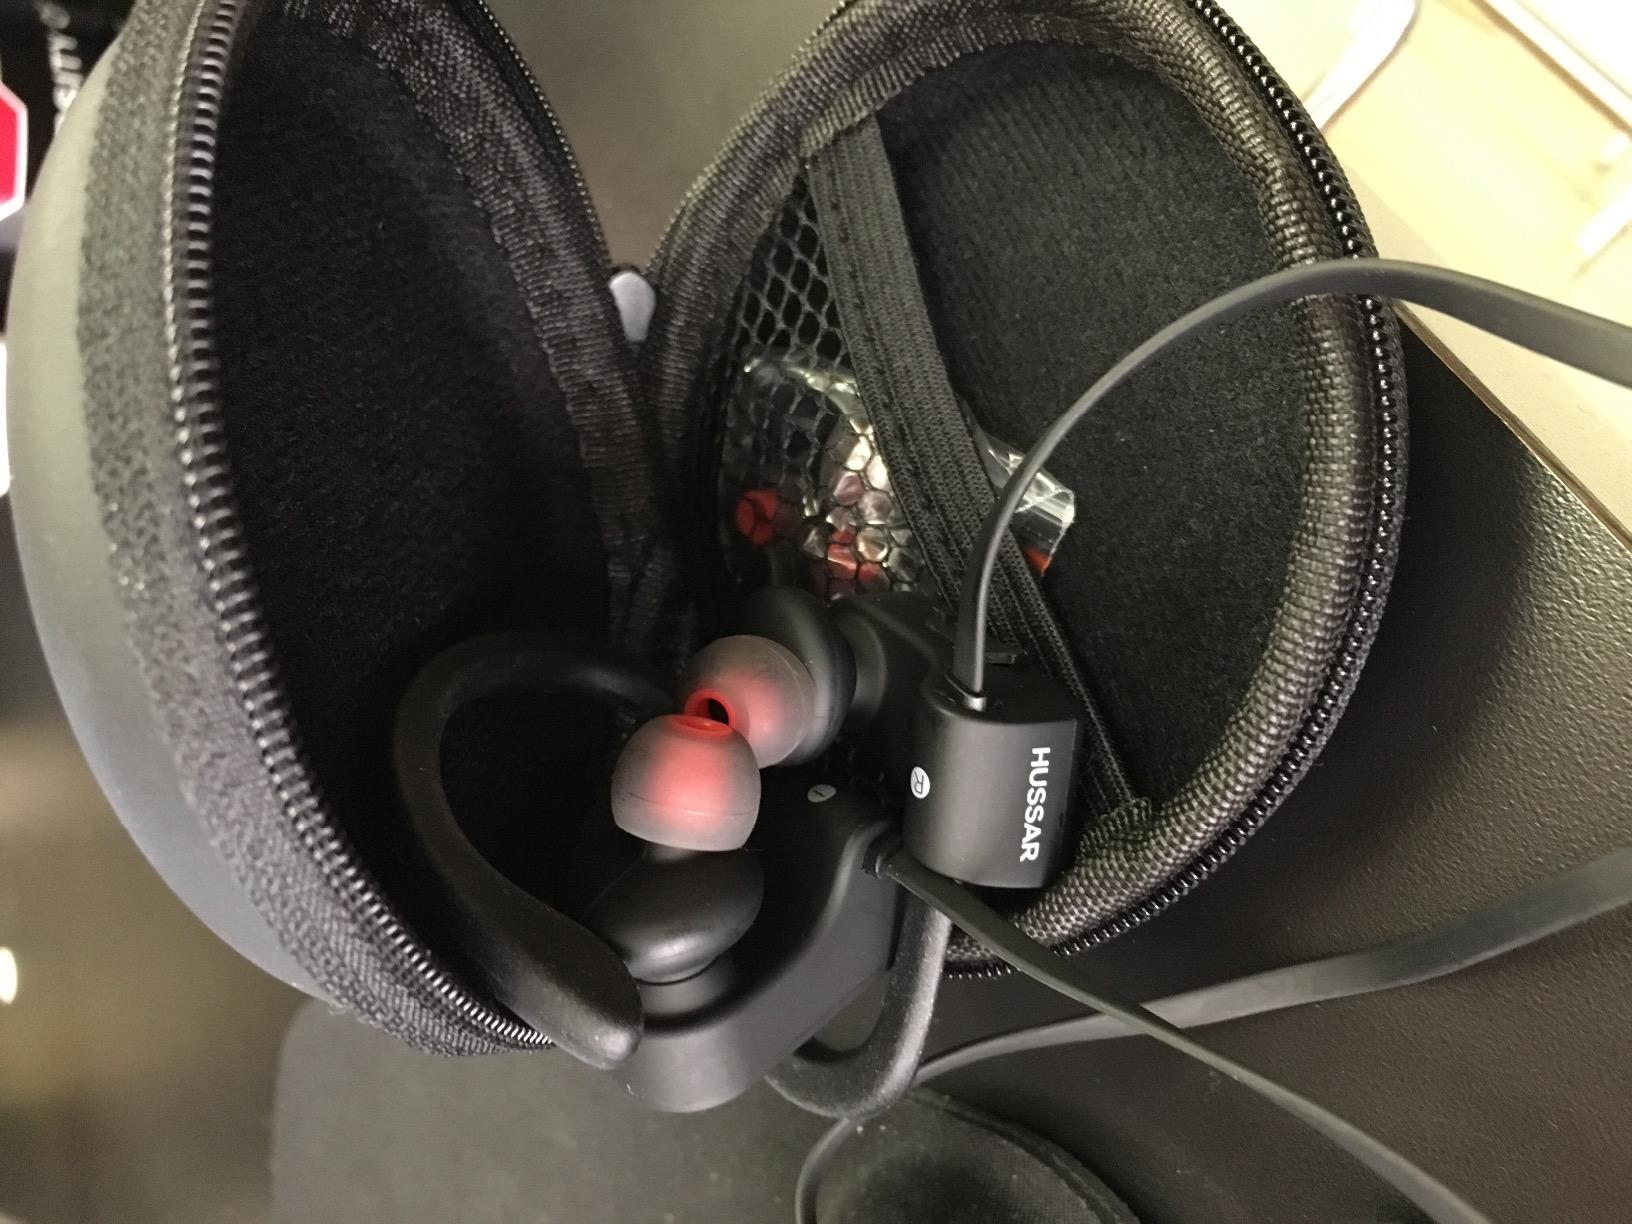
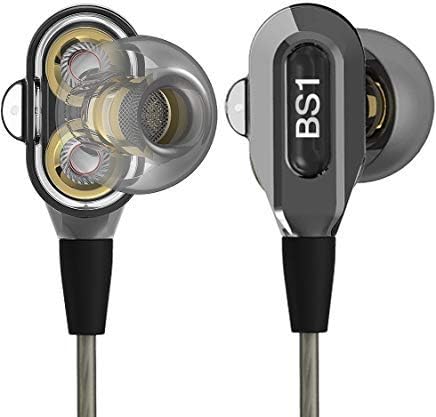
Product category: headphones
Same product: no